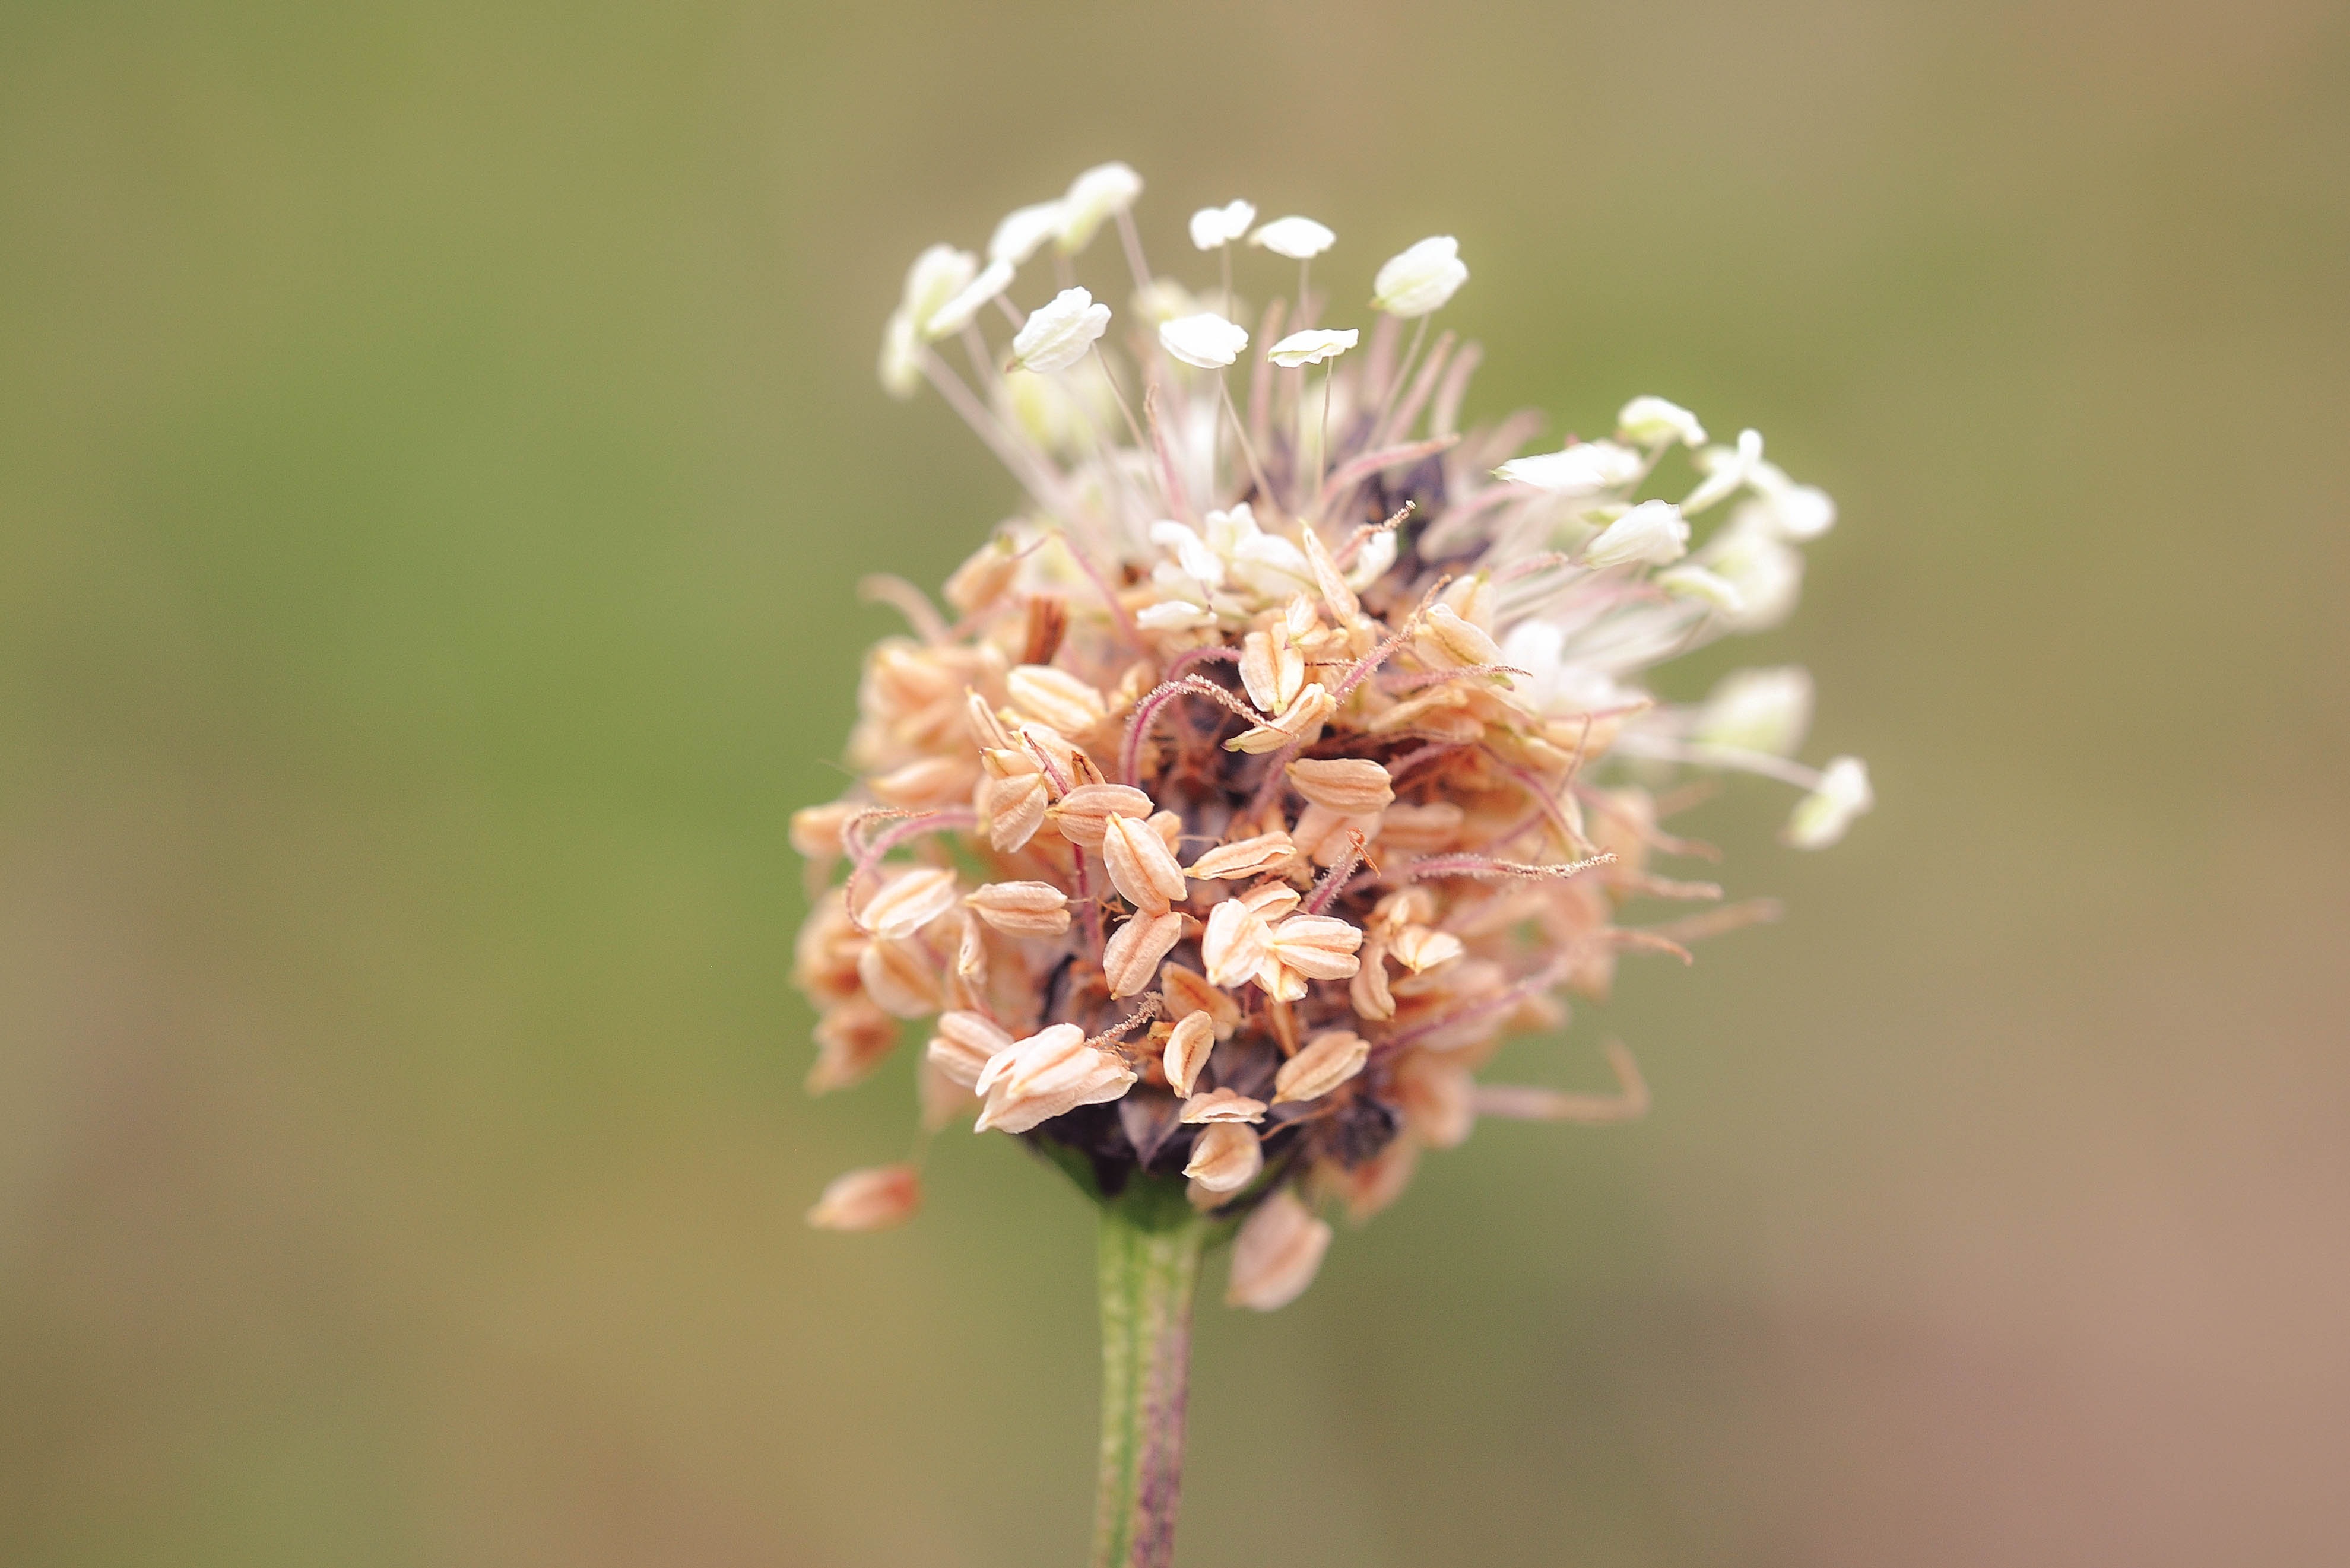
nature, branch, blossom, plant, photography, flower, petal, bloom, pollen, herb, botany, close, flora, wildflower, close up, nectar, macro photography, flowering plant, flowering stems, greater plantain, plant stem, land plant